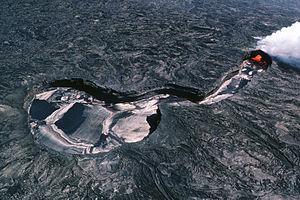
Le Kīlauea ou Kilauea est un volcan des États-Unis situé à Hawaï, dans le Sud-Est de l'archipel et de l'île du même nom. Ce volcan bouclier qui s'est construit au pied du Mauna Loa voisin culmine à 1 246,2 mètres d'altitude, ce qui en fait l'un des plus imposants du monde si on tient compte de l'empilement total de ses coulées de lave. De son sommet couronné par une caldeira de cinq kilomètres de longueur s'égrènent dans deux directions de nombreux cratères, cônes et fissures volcaniques sur plusieurs dizaines de kilomètres de longueur. L'une de ces bouches éruptives, le Puʻu ʻŌʻō, est en éruption continue depuis le 3 janvier 1983 ce qui fait du Kīlauea l'un des volcans les plus actifs au monde en prenant en compte les 52 éruptions qu'il a connues pour le seul XXᵉ siècle. Ces éruptions qui ont défini le type éruptif hawaïen sont marquées par une lave d'une grande fluidité issue du point chaud d'Hawaï et qui a donné naissance aux autres volcans de l'archipel. Basaltique, très peu visqueuse et avec une faible teneur en silice ce qui permet son dégazage sans explosions, la lave émise par le Kīlauea forme généralement des fontaines, des lacs et des coulées de lave.